Anne Heywood

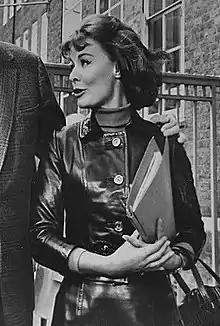
Heywood in "The Chairman", 1969

Anne Heywood (born Violet Joan Pretty; 11 December 1931 – 27 October 2023) was a British film actress, who is best known for her Golden Globe-nominated performance in the 1967 film version of D.H. Lawrence's "The Fox". She was known in part for her long personal and professional association with producer Raymond Stross as well as playing a series of roles that broke on-screen sexual taboos.